Groundwater pollution

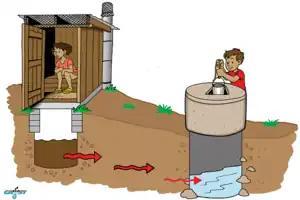
Waterborne diseases can be spread via a groundwater well which is contaminated with fecal pathogens from pit latrines.

The lack of proper sanitation measures, as well as improperly placed wells, can lead to drinking water contaminated with pathogens carried in feces and urine. Such fecal–oral transmitted diseases include typhoid, cholera and diarrhea. Of the four pathogen types that are present in feces (bacteria, viruses, protozoa, and helminths or helminth eggs), the first three can be commonly found in polluted groundwater, whereas the relatively large helminth eggs are usually filtered out by the soil matrix.